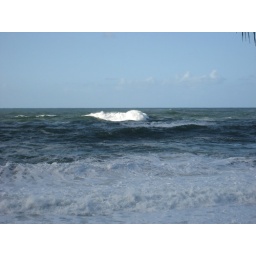
A rock under the surface causes waves to rise directly in front of our house